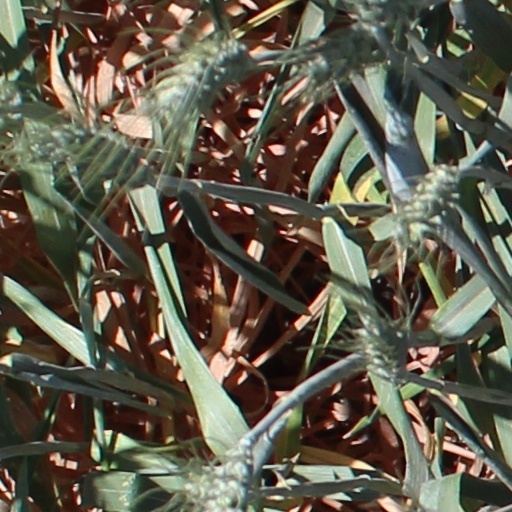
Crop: wheat